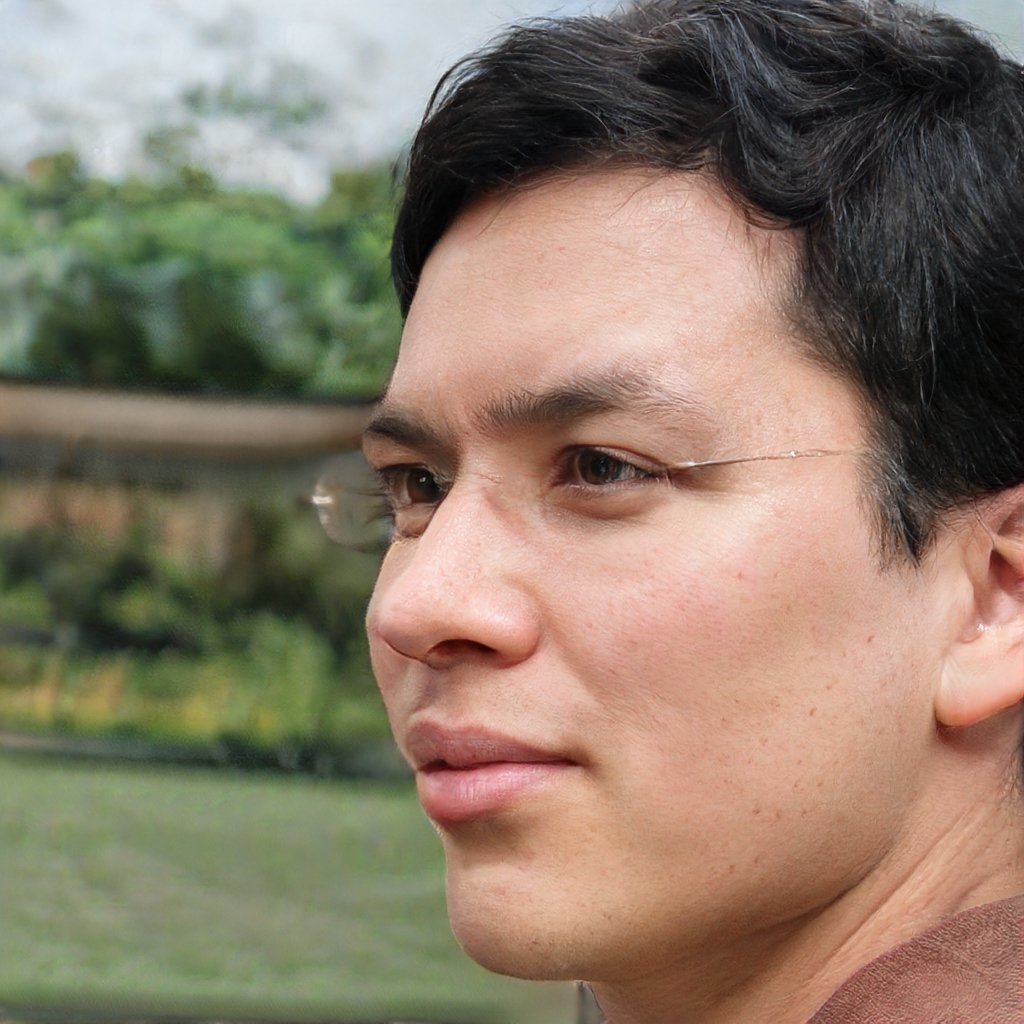
Gender: Male